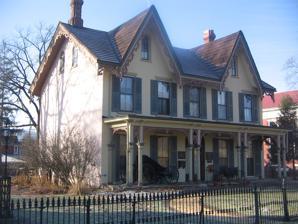
Building: Heisey House
Country: United States of America
Year built: 1833
Historic house in Pennsylvania, United States United States historic place Heisey House U.S. National Register of Historic Places Heisey House, January 2010 Location 362 East Water Street, Lock Haven , Pennsylvania Coordinates 41°08′15″N 77°26′24″W / 41.13750°N 77.44000°W / 41.13750; -77.44000 Built 1833 Architectural style Gothic Revival NRHP reference No. 72001113 Added to NRHP March 16, 1972 Heisey House was the first brick dwelling in Lock Haven , county seat of Clinton County , a city built along the West Branch Canal in the U.S. state of Pennsylvania . Constructed about 1831, the building served as a tavern and inn in its early days, and the town's founder, Jeremiah Church, boarded there. Heisey House was added to the National Register of Historic Places in 1972. History The house was built about 1831 by Dr. John Henderson of Huntington County as a brick Federal farmhouse. The bricks were shipped into town on canal boats. Henderson was the son-in-law of local landowner John Fleming. Jerry Church, the founder of Lock Haven lived here when the building was used as a tavern. Roger Develing and his son John who immigrated from Ireland owned the tavern. After Church owned the house, Dr. William J. Henderson purchased it in 1852 and practiced medicine there. The Heisey family owned the stucco -covered house from 1875 through 1960, when ownership passed to the Clinton County Historical Society. The Clinton County Historical Society maintains its headquarters in the 2.5-story building, which it operates as a museum. Substantially unchanged from its mid-19th-century condition, the Victorian interior of the house includes furniture from that era. Local archaeological artifacts are displayed in the house's ice house. See also National Register of Historic Places listings in Clinton County, Pennsylvania References